Robert Rey (ski jumper)

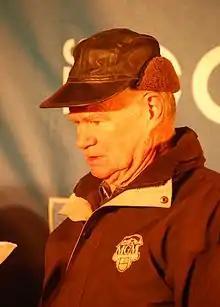
Robert Rey in 2014

Robert Rey (born March 25, 1934) is a French ski jumper who competed in the 1950s and the 1960s and was part of the French National Team from 1959 to 1962. He is a younger brother of Régis Rey.